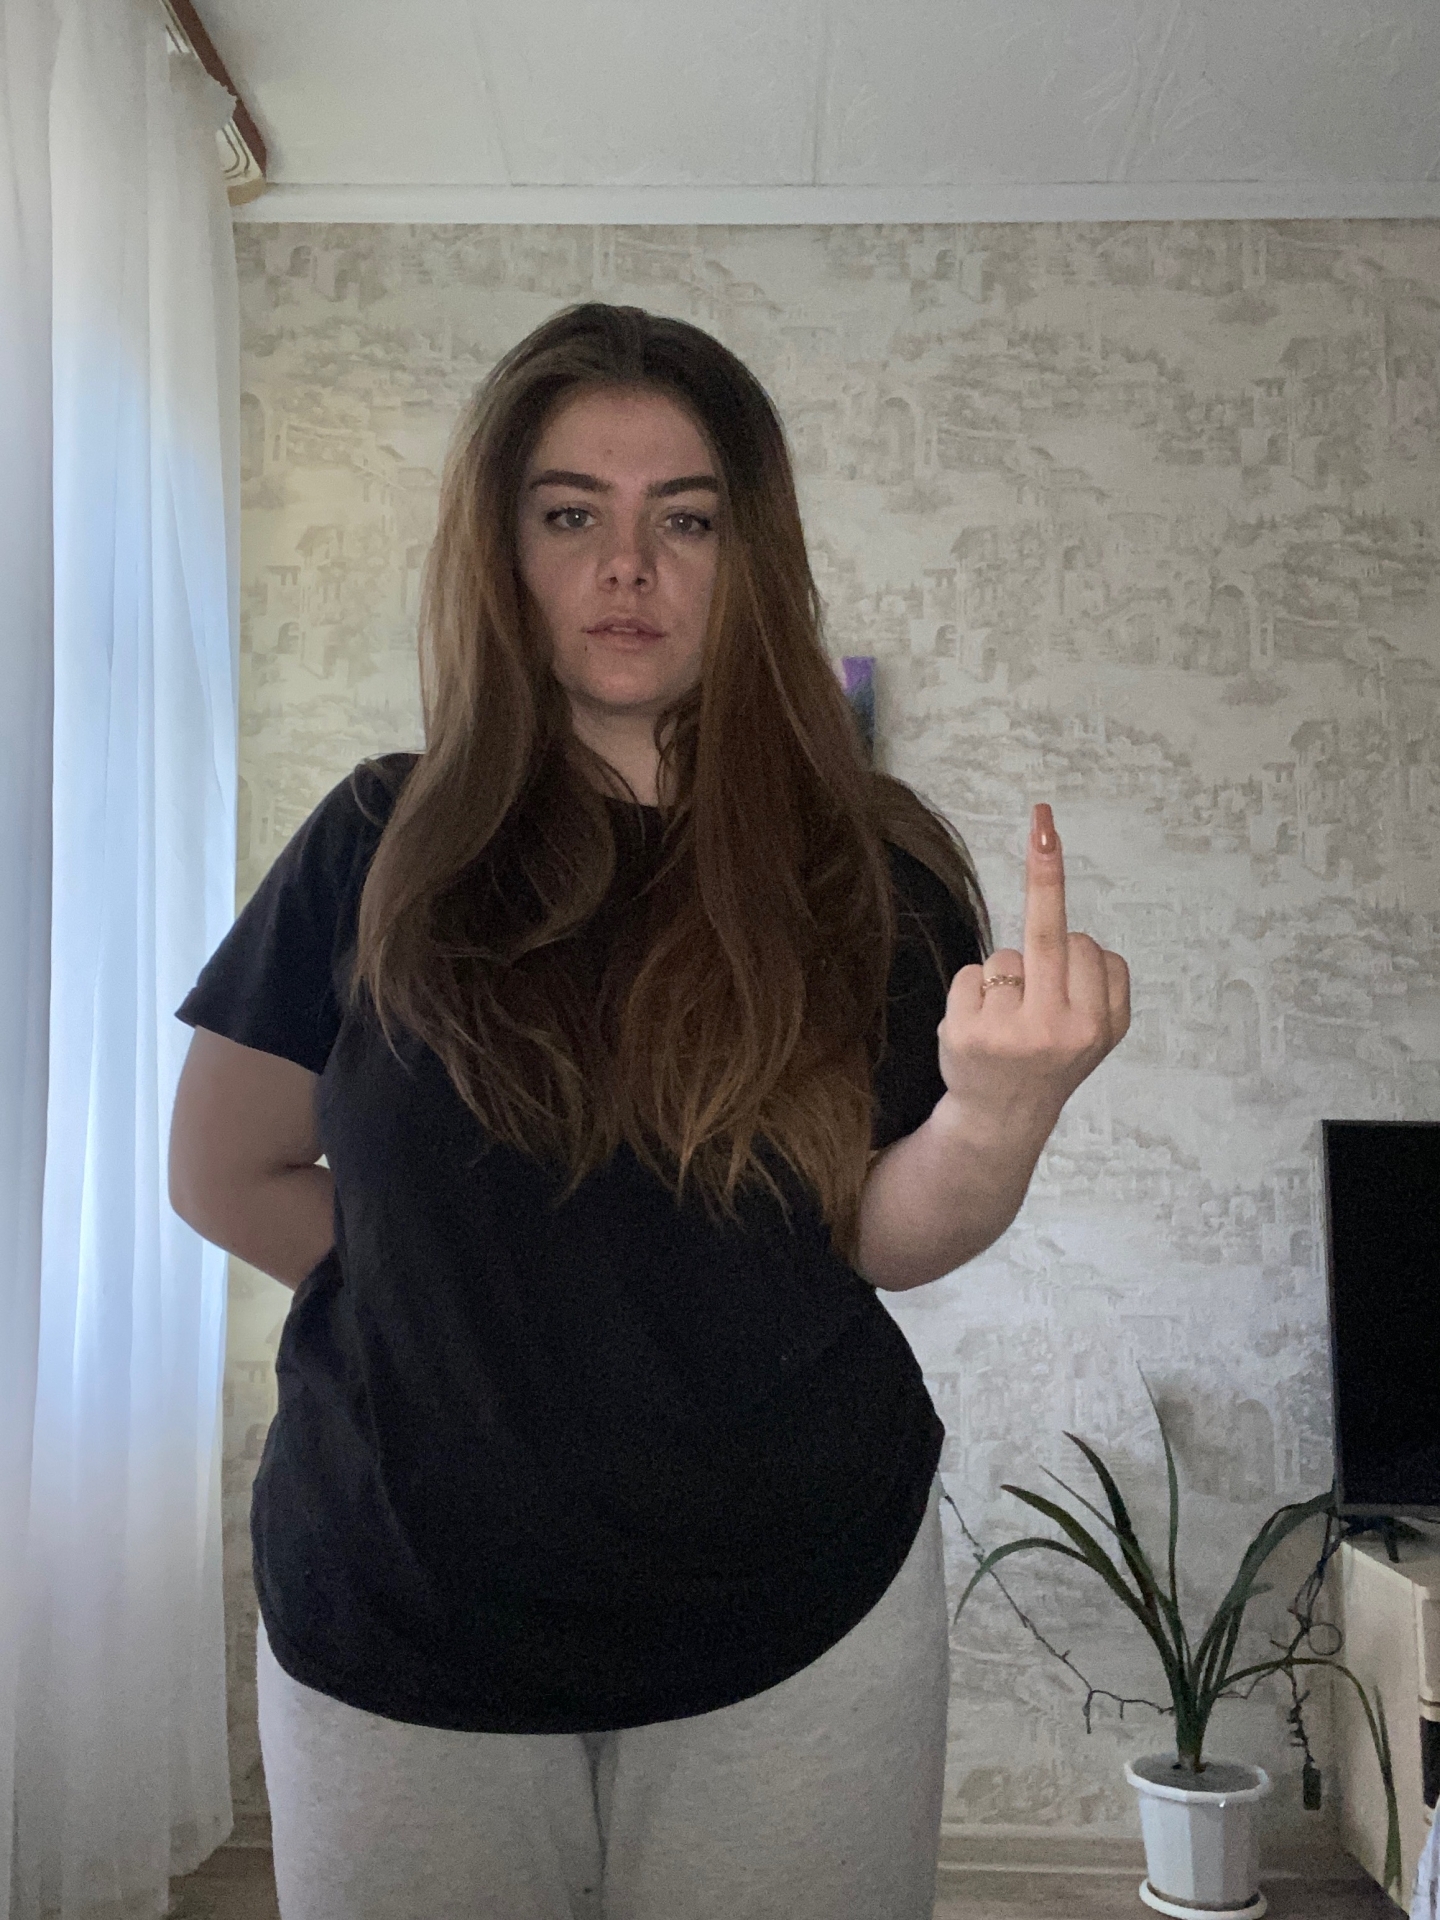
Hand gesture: middle_finger